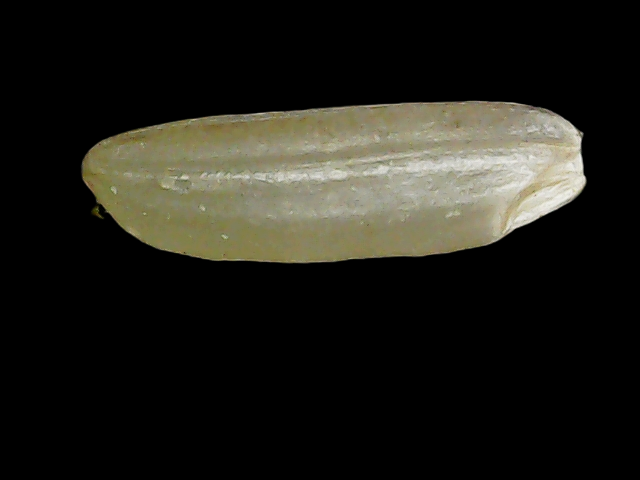
Rice variety: Binadhan11